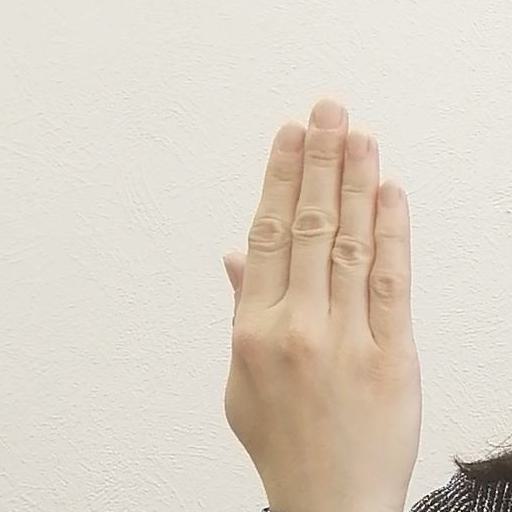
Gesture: stop_inverted